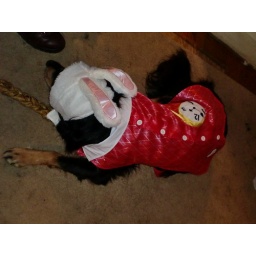
Eulalie looking cute in her white rabbit costume.